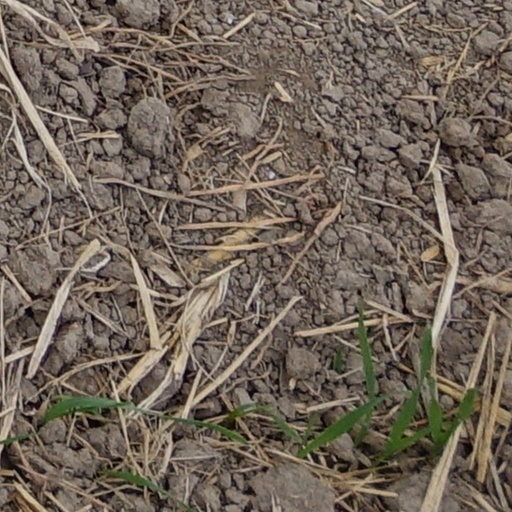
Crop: wheat